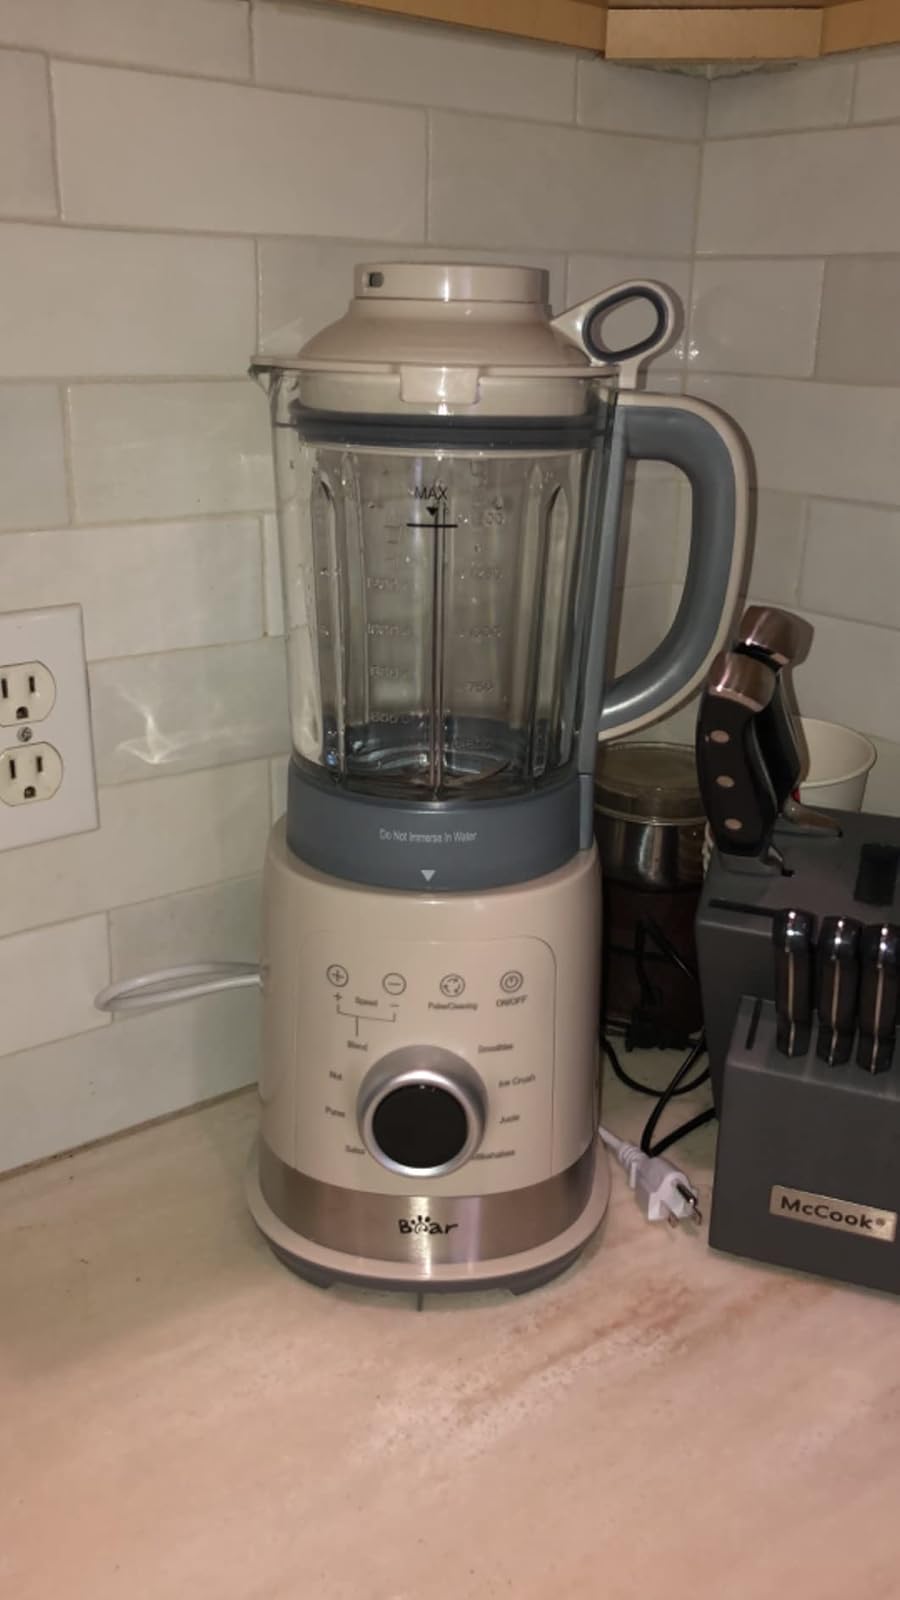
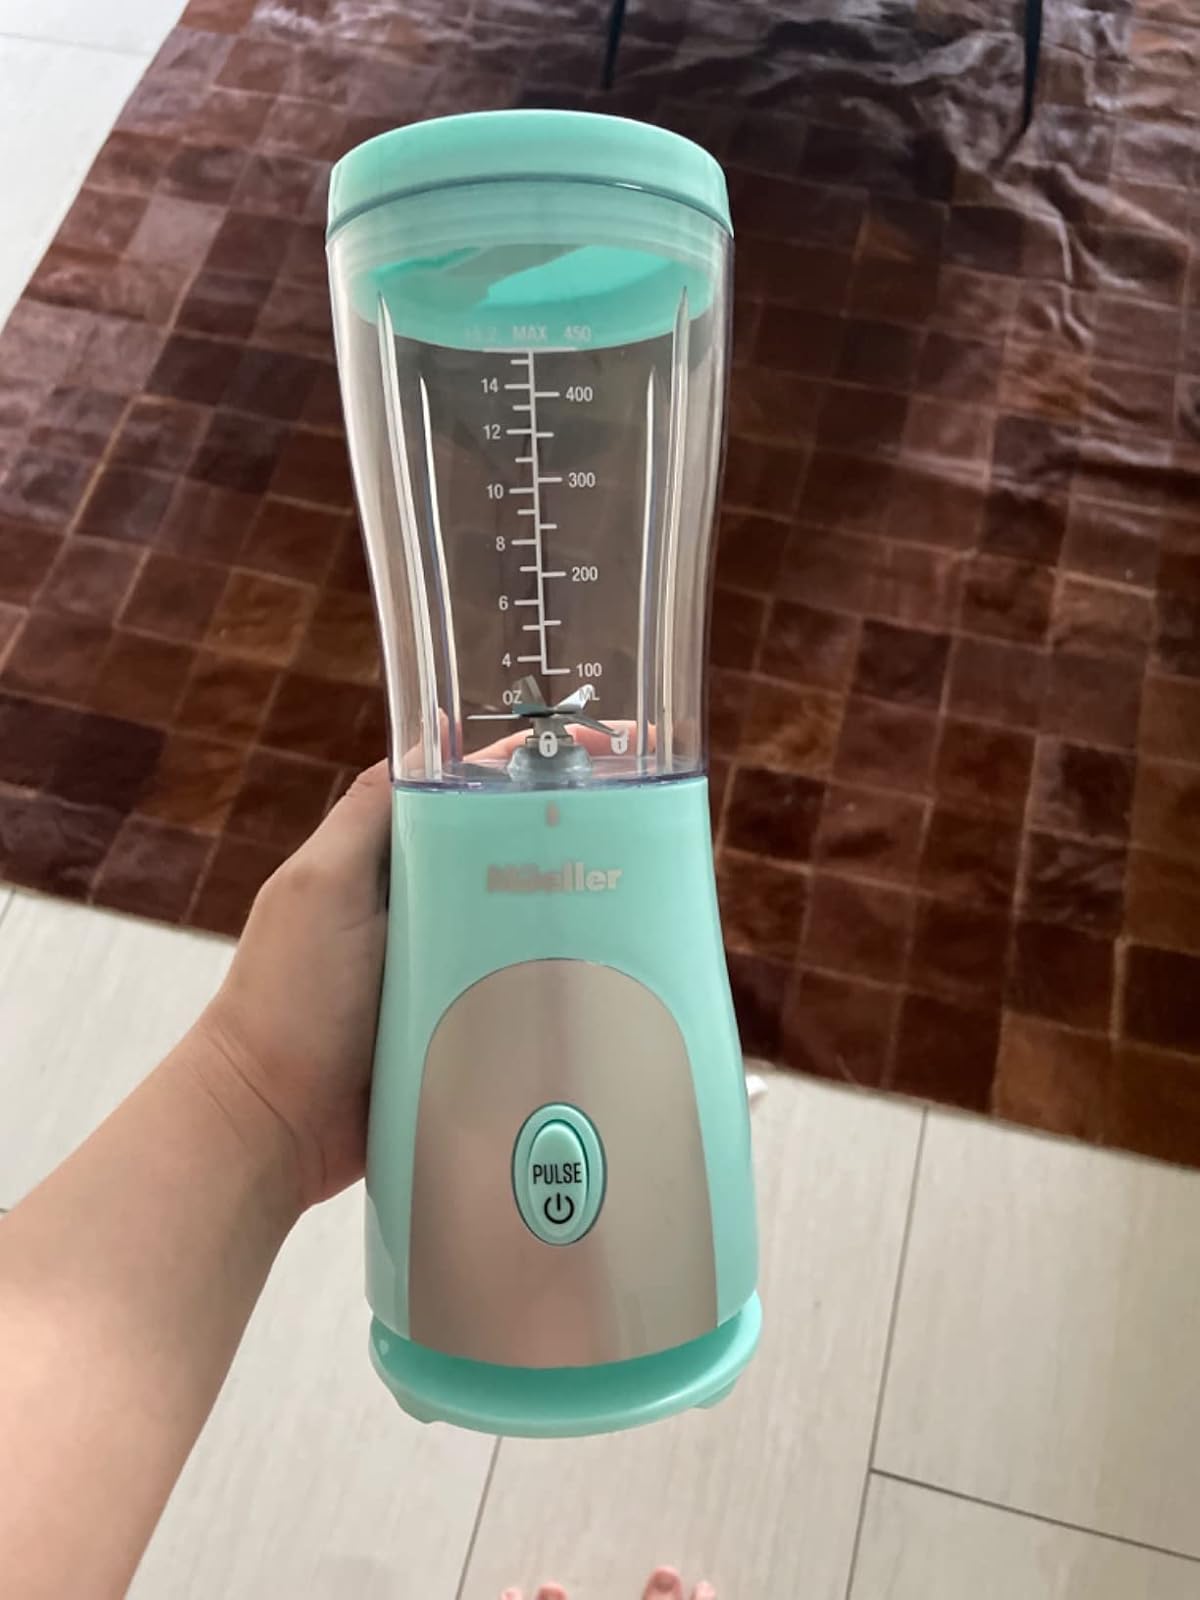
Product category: items_blender
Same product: no